Describe the emotion expressed in this image:  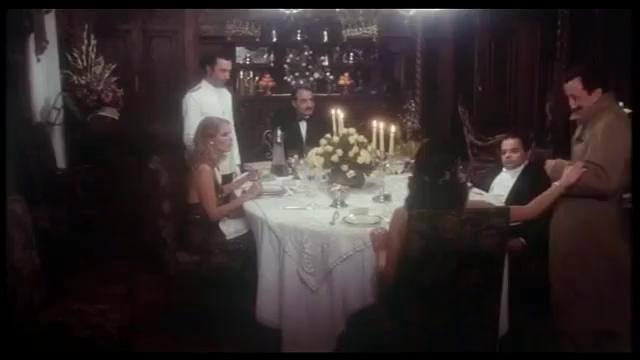
This person displays Suffering, valence and arousal with low intensity.